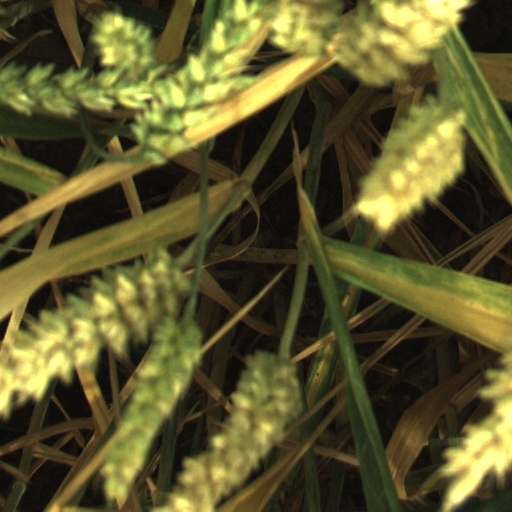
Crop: wheat